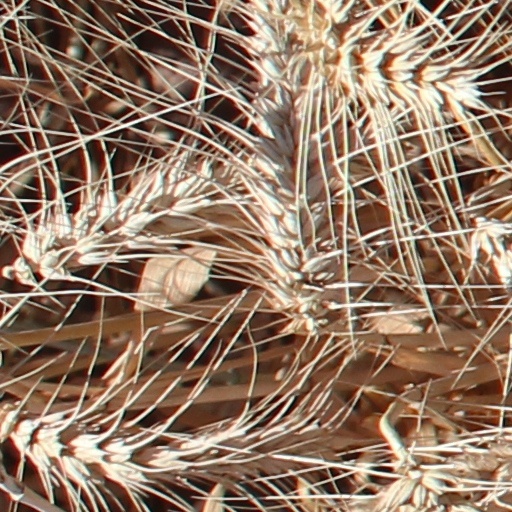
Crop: wheat